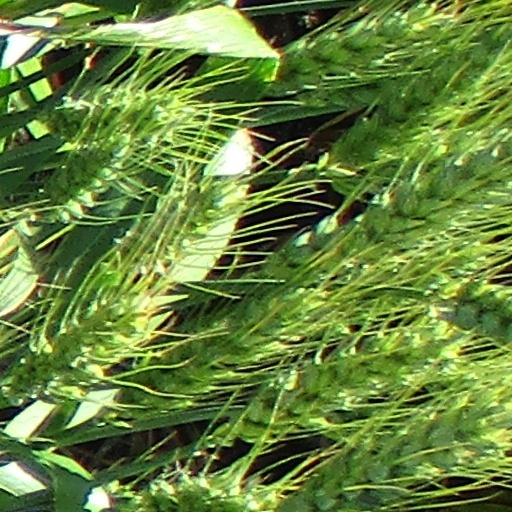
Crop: wheat